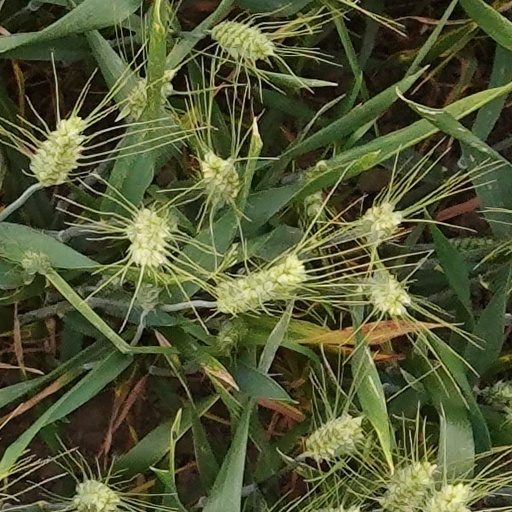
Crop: wheat